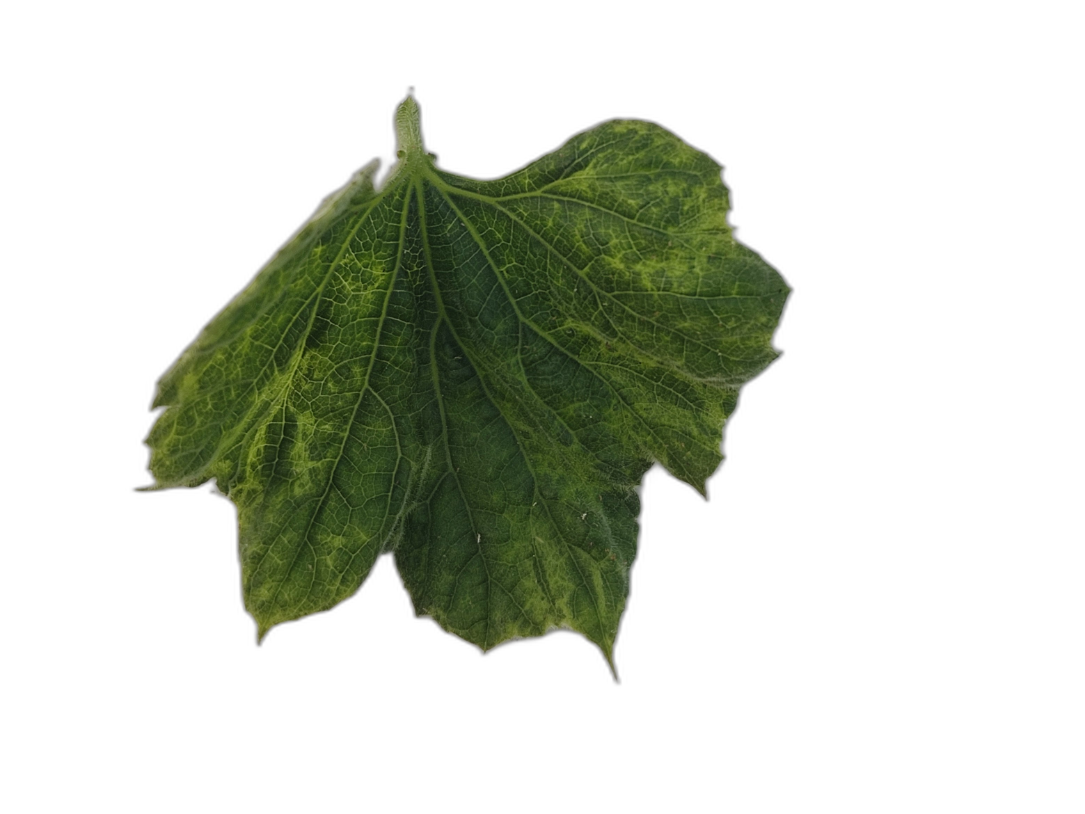
Crop: Bottle Gourd
Label: Mosaic_Virus